Anglican Communion

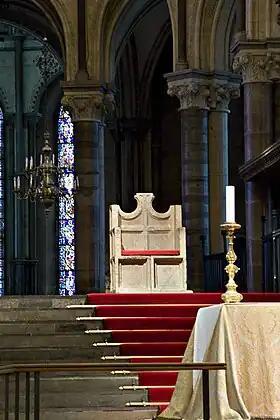
The Chair of St Augustine (the episcopal throne in Canterbury Cathedral, Kent), seat of the archbishop of Canterbury in his role as head of the Anglican Communion

Since there is no binding authority in the Anglican Communion, these international bodies are a vehicle for consultation and persuasion. In recent times, persuasion has tipped over into debates over conformity in certain areas of doctrine, discipline, worship and ethics. The most notable example has been the objection of many provinces of the communion (particularly in Africa and Asia) to the changing acceptance of LGBTQ+ individuals in the North American churches (e.g., by blessing same-sex unions and ordaining and consecrating same-sex relationships) and to the process by which changes were undertaken. (See Anglican realignment)